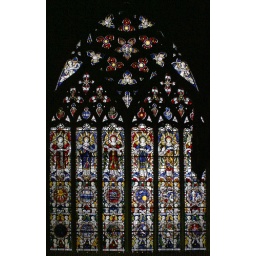
Overall view of the victorian glass in the great aisle window depicting the Creation.